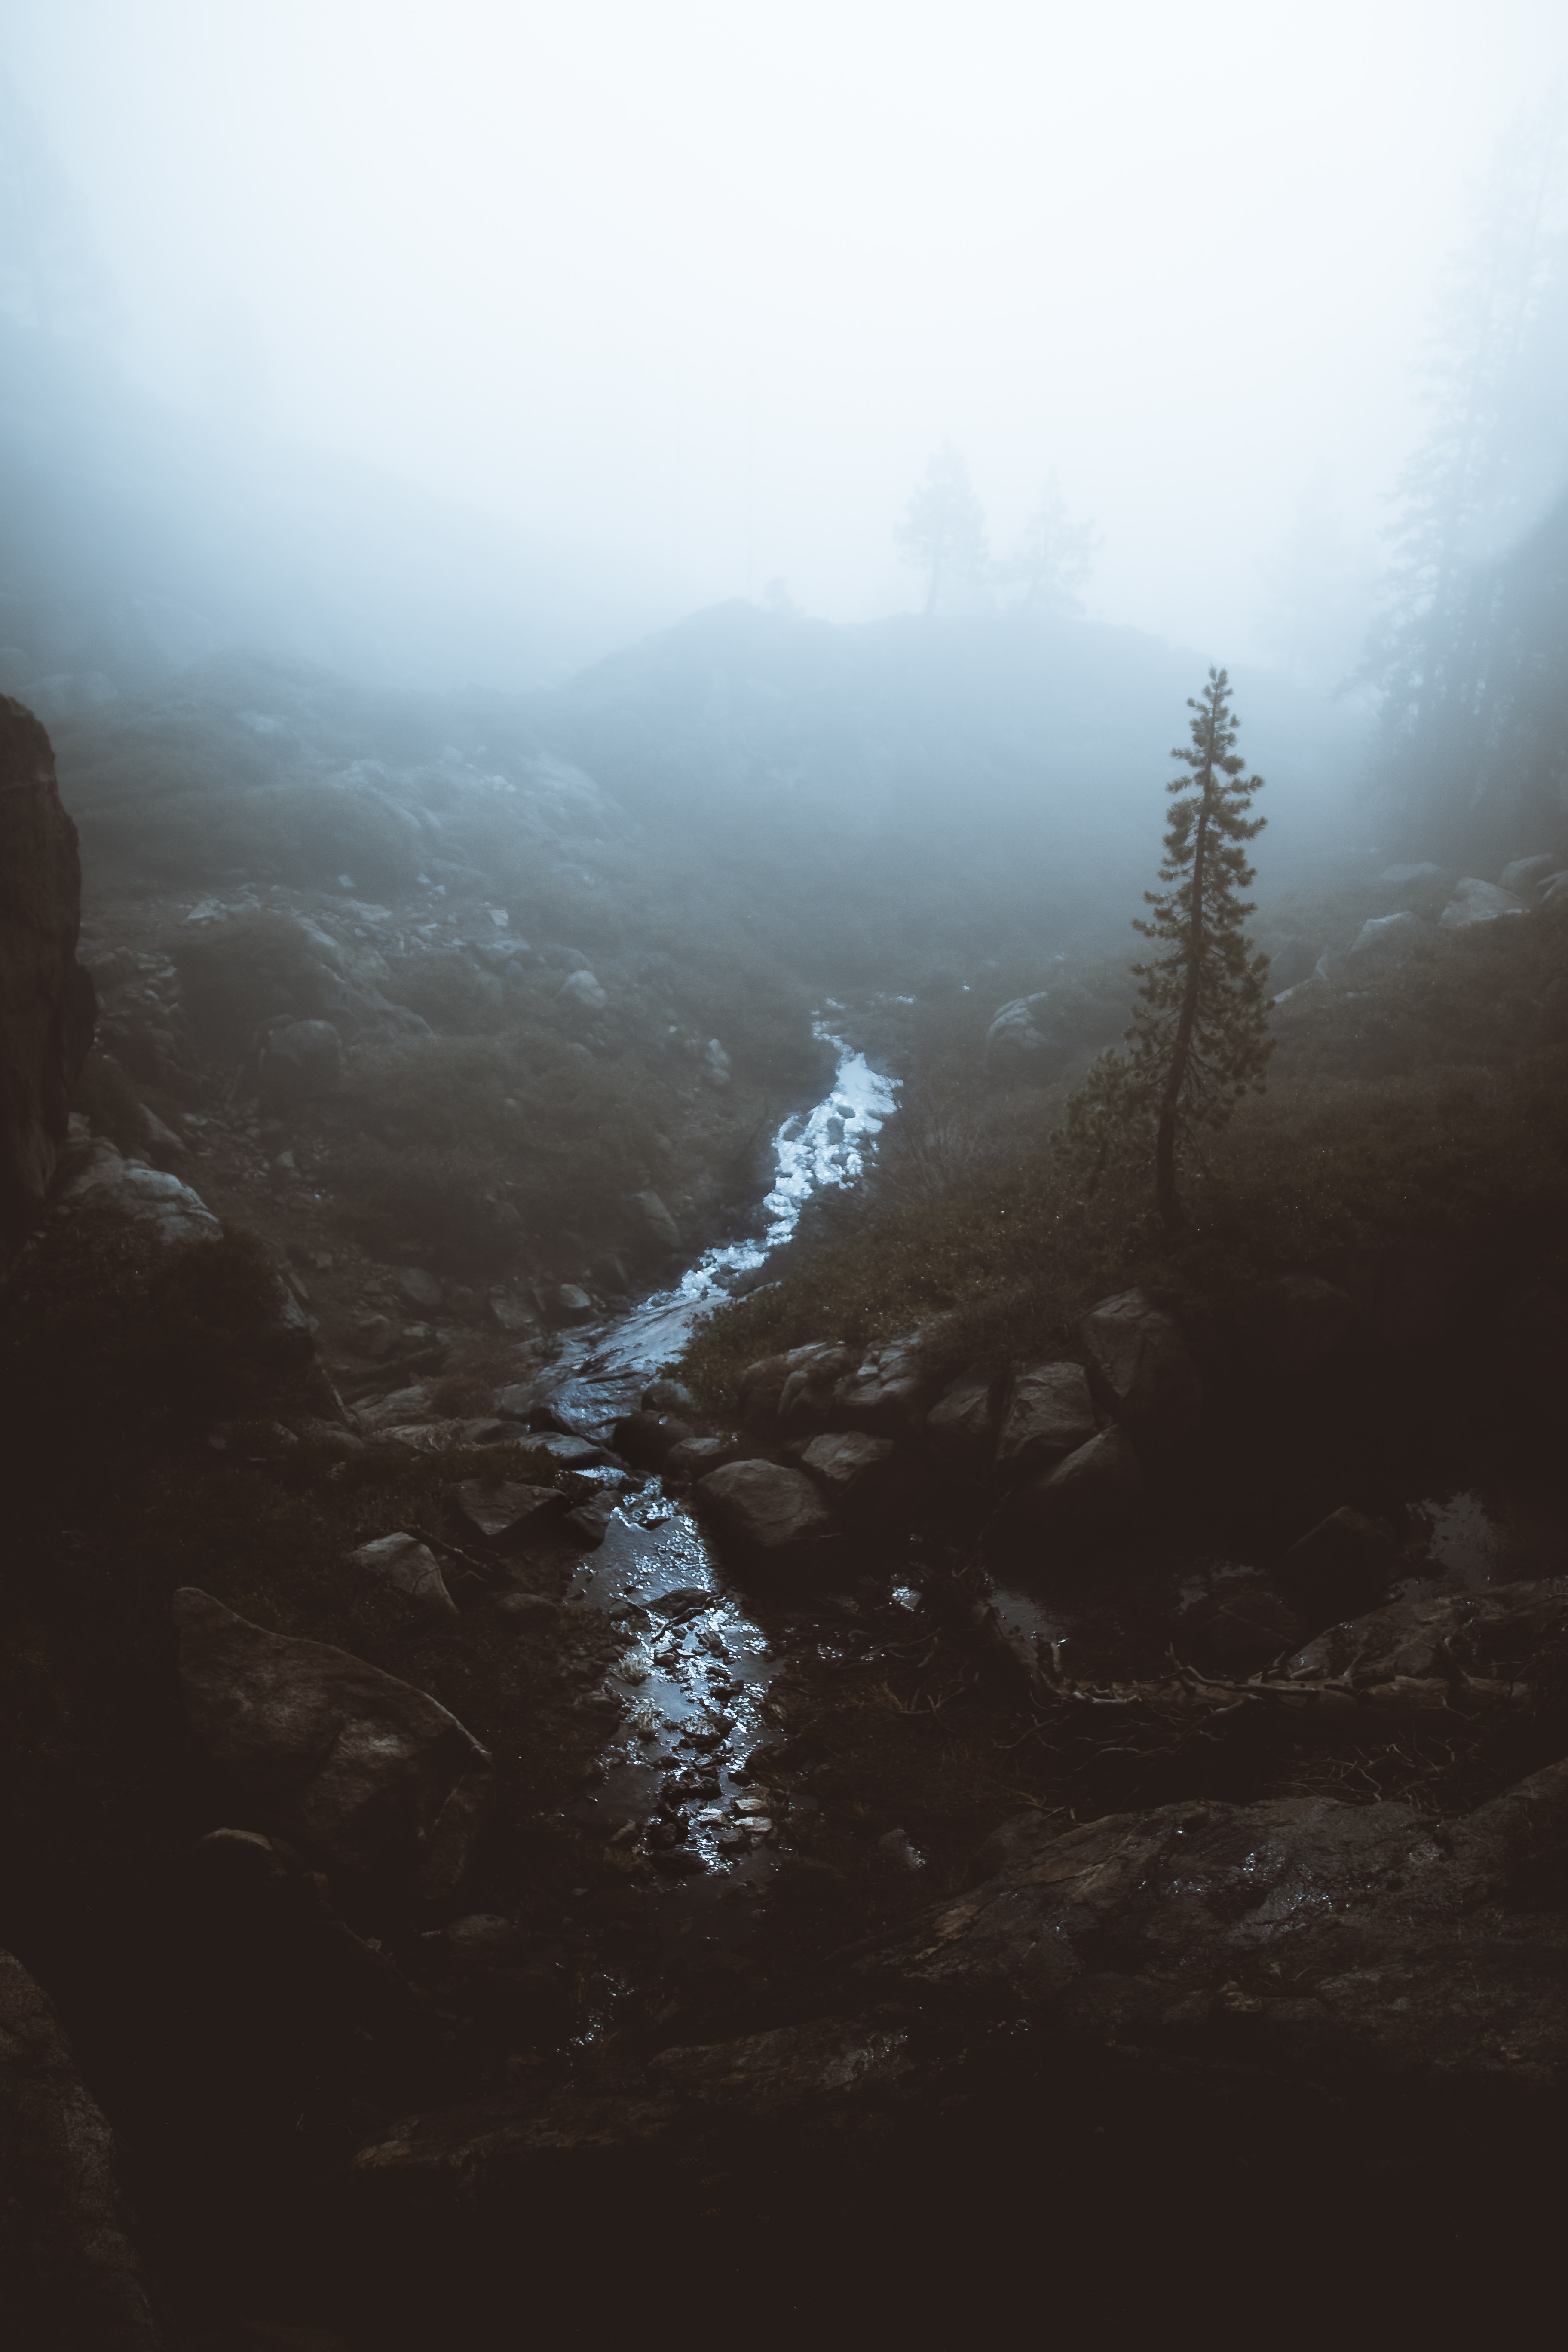
mist, fog, atmospheric phenomenon, sky, tree, atmosphere, morning, water, haze, highland, cloud, winter, mountain, hill station, forest, landscape, sunlight, geological phenomenon, plant, drizzle, national park, river, hill